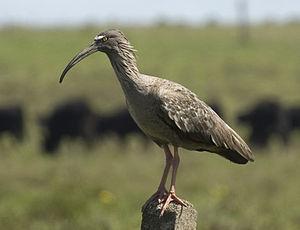
L'Ibis plombé est une espèce d'oiseau des régions tropicales et sous-tropicales du nouveau monde appartenant à la famille des Threskiornithidae.
Ceci est une liste des oiseaux endémiques ou quasi-endémiques d'Argentine.
Le genre Theristicus comprend quatre espèces d'ibis de la famille des Threskiornithidae.